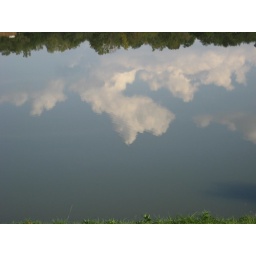
clouds in the lake